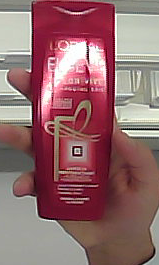
Product: loreal_shampoo